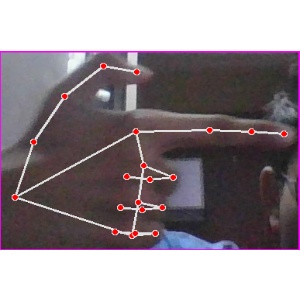
अक्षर: ब